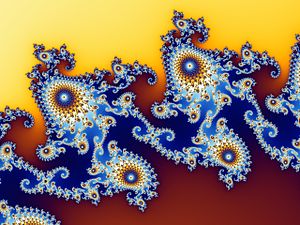
Benoît Mandelbrot / Forskning
Benoît Mandelbrot var en fransk matematiker, født i Polen; ansat ved IBM's Thomas J. Watson Research Center i New York 1958 – 93 og professor ved forskellige amerikanske universiteter, senest Yale fra 1987. I 1975 indførte han betegnelsen fraktalgeometri som en fælles ramme for strukturer, der ikke falder ind under den klassiske geometri, men kan bruges som modeller for objekter i naturen som fx kystlinjer og snefnug. Hans bog The Fractal Geometry of Nature har været medvirkende til emnets opblomstring og popularitet.